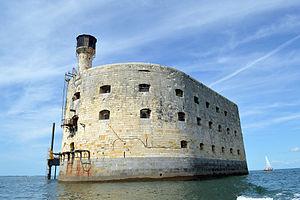
Fort Boyard - Charente-Maritime (août 2014)
Le fort Boyard est une fortification située sur un haut fond formé d'un banc de sable à l'origine, appelé la « longe de Boyard » qui se découvre à marée basse et est situé entre l'île d'Aix au nord-est, l'île d'Oléron au sud-ouest, avec l'île Madame au sud-est et l'île de Ré au nord, appartenant à l'archipel charentais. La Longe de Boyard est rattachée au cadastre de la commune de l'Île-d'Aix, dans le département de la Charente-Maritime.